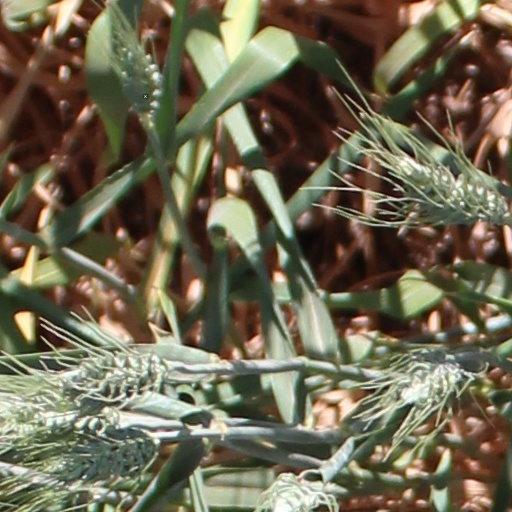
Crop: wheat